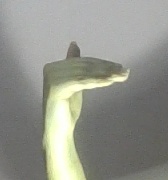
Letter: khaa